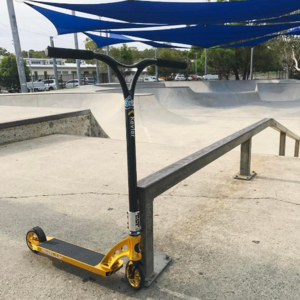
Trottinette MGP de Ryan Williams